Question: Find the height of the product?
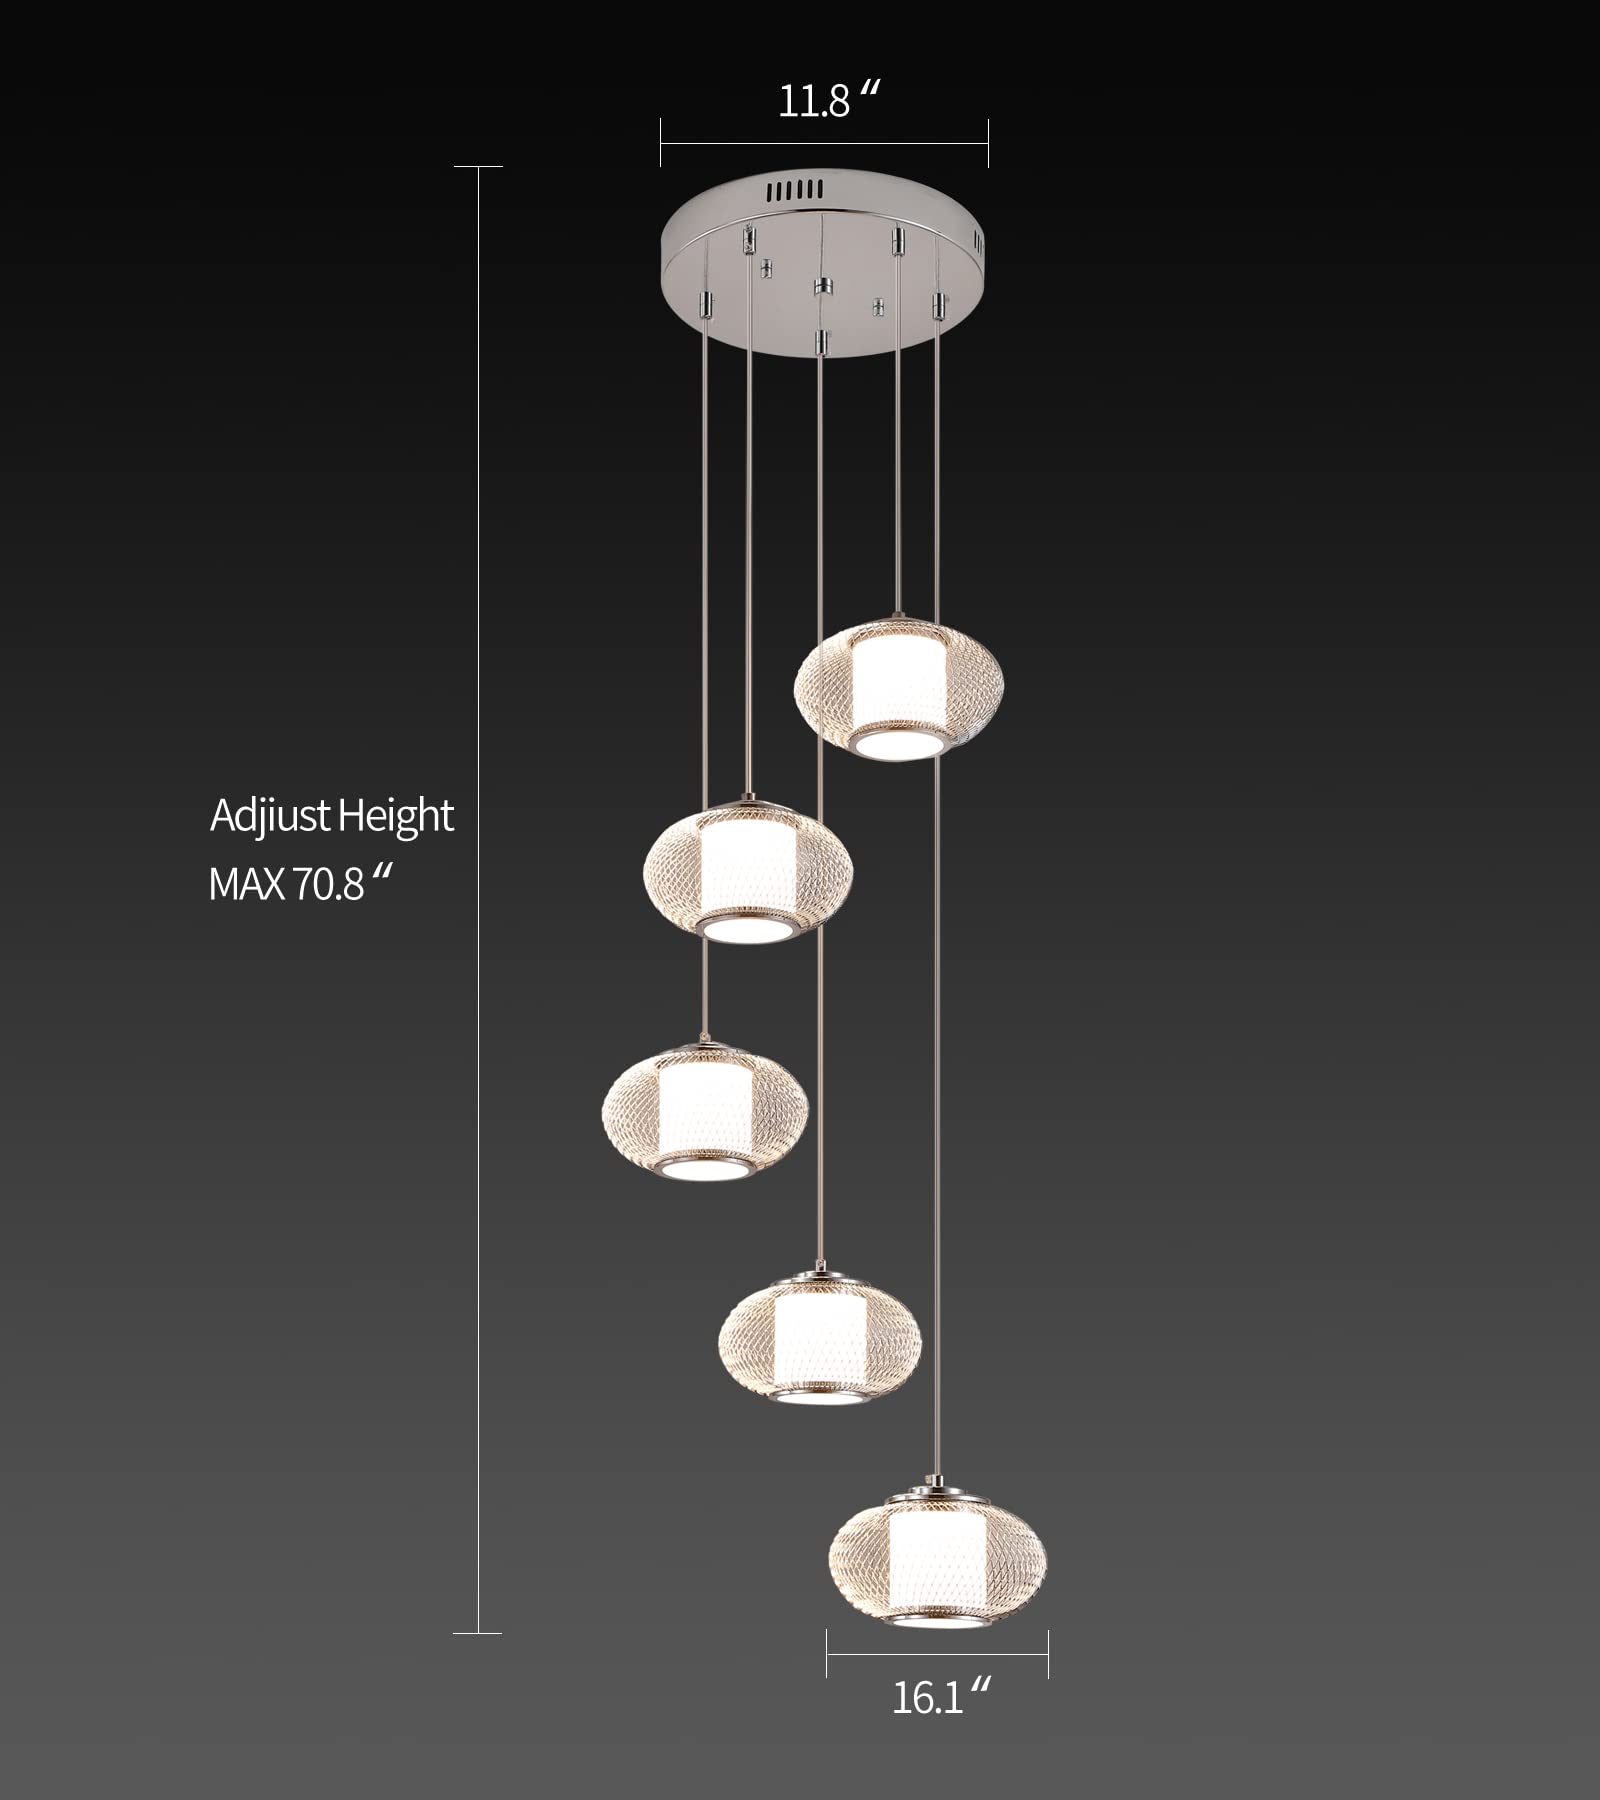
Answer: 70.8 inch